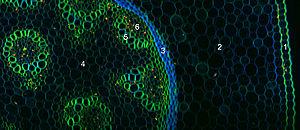
Observation en microscopie à fluorescence d'une coupe transversale d'un rhizome de muguet (Convallaria). 1: Épiderme 2: Parenchyme cortical 3: Endoderme 4: Parenchyme médullaire 5: Xylème 6: Phloème
La tige est chez les plantes, l'axe végétatif généralement aérien ou souterrain, qui prolonge la racine et porte les bourgeons et les feuilles. La tige se ramifie généralement en branches et rameaux formant l'appareil caulinaire. Chez les arbres et les plantes ligneuses, les botanistes distinguent le tronc, partie principale généralement dénudée à sa base, du houppier, formé de l'ensemble branches maîtresses et rameaux. Une plante dont la tige est absente ou très réduite est dite acaule.
Le Muguet de mai ou Muguet commun, est une espèce de plantes herbacées vivaces des régions tempérées dont les fleurs printanières, petites et blanches, forment des grappes de clochettes très odorantes. C'est une plante très toxique, voire mortelle. En zone européenne tempérée, en forêt, là où sa présence est naturelle, le muguet serait un bon bioindicateur d'ancienneté et de la naturalité de la forêt.